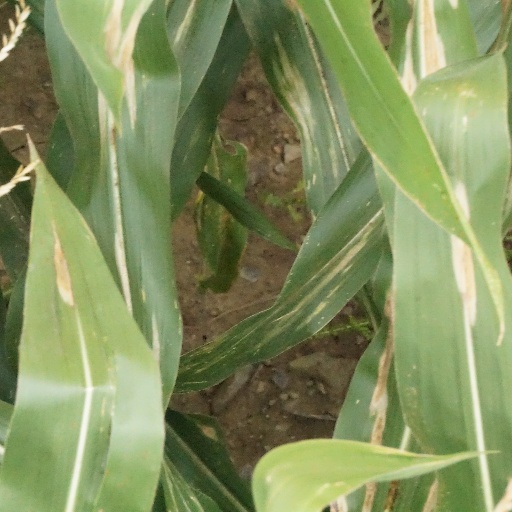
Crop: maize; corn